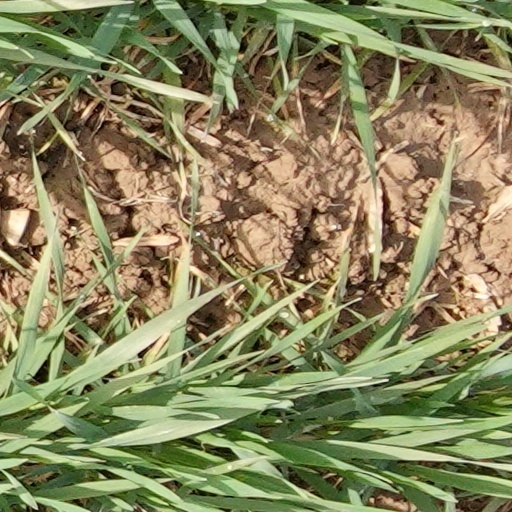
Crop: wheat